Lalit Mohan Sharma

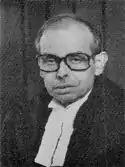

Lalit Mohan Sharma (12 February 1928 – 3 November 2008) was the 24th Chief Justice of India. He was the son of L.N. Sinha, former Attorney General of India. He served as Chief Justice of India from 18 November 1992 until 11 February 1993.